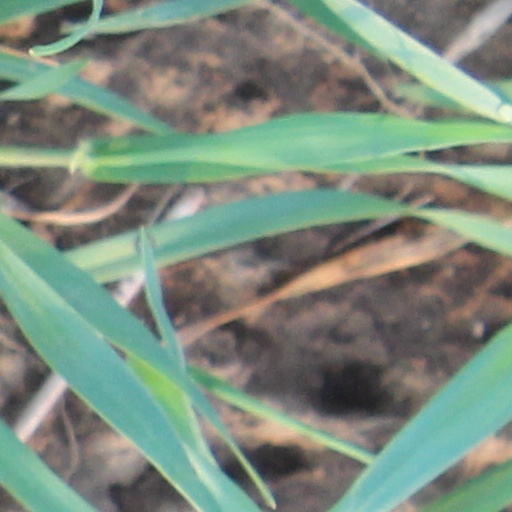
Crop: wheat